On the Fortunes and Misfortunes of Art in Post-War Germany

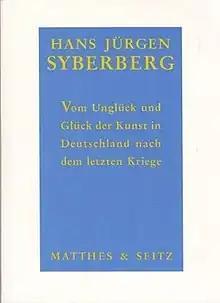

On the Fortunes and Misfortunes of Art in Post-War Germany is a 1990 book-length essay by the German writer and filmmaker Hans-Jürgen Syberberg.